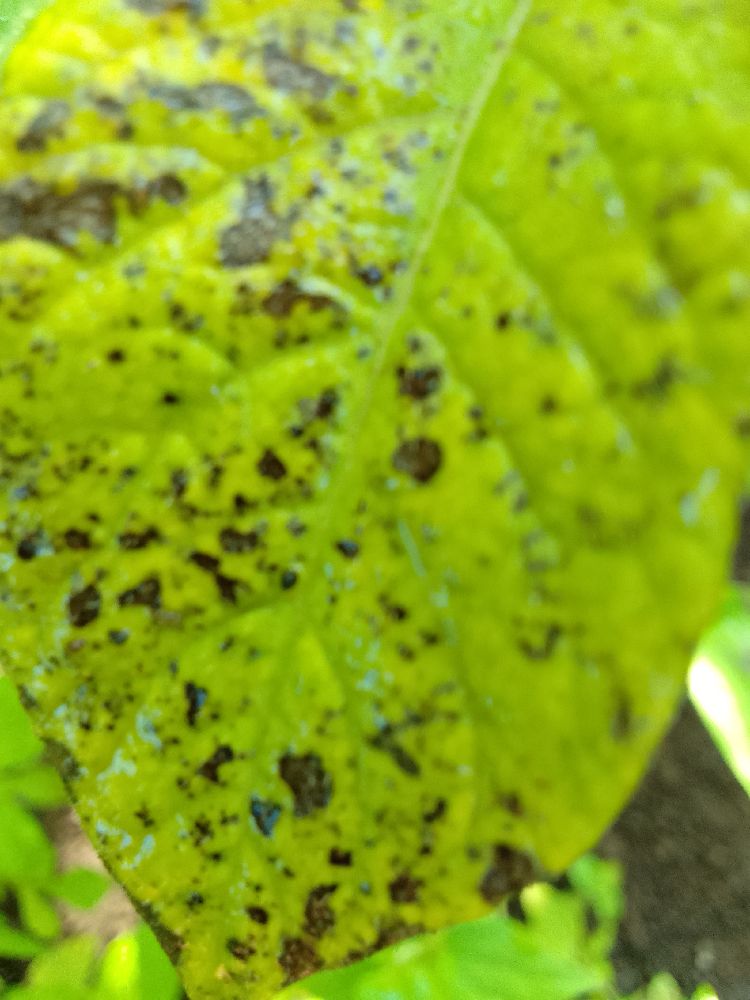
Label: Early blight